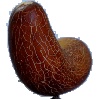
Label: Cucumber Ripe 1